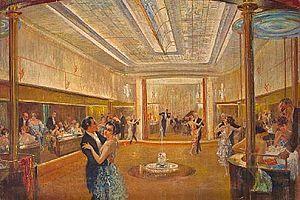
Le SS Bremen est un paquebot allemand construit à Brême pour la Norddeutscher Lloyd en 1928. Il est pendant un an détenteur du Ruban bleu sur le trajet vers l'ouest, et pendant six ans sur le trajet vers l'est. Son sister-ship, l’Europa, est récupéré par la France après la Seconde Guerre mondiale et prend le nom de Liberté. Quant au Bremen, destiné à servir de transport de troupes pour l'invasion de l'Angleterre, il est incendié en 1941.